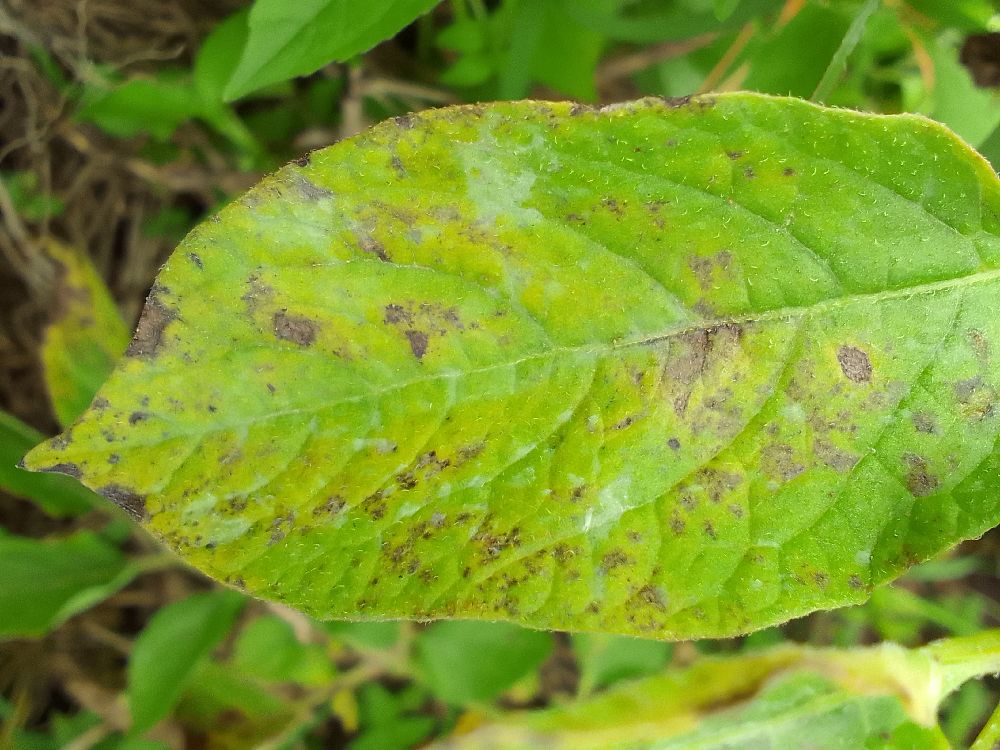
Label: Early blight